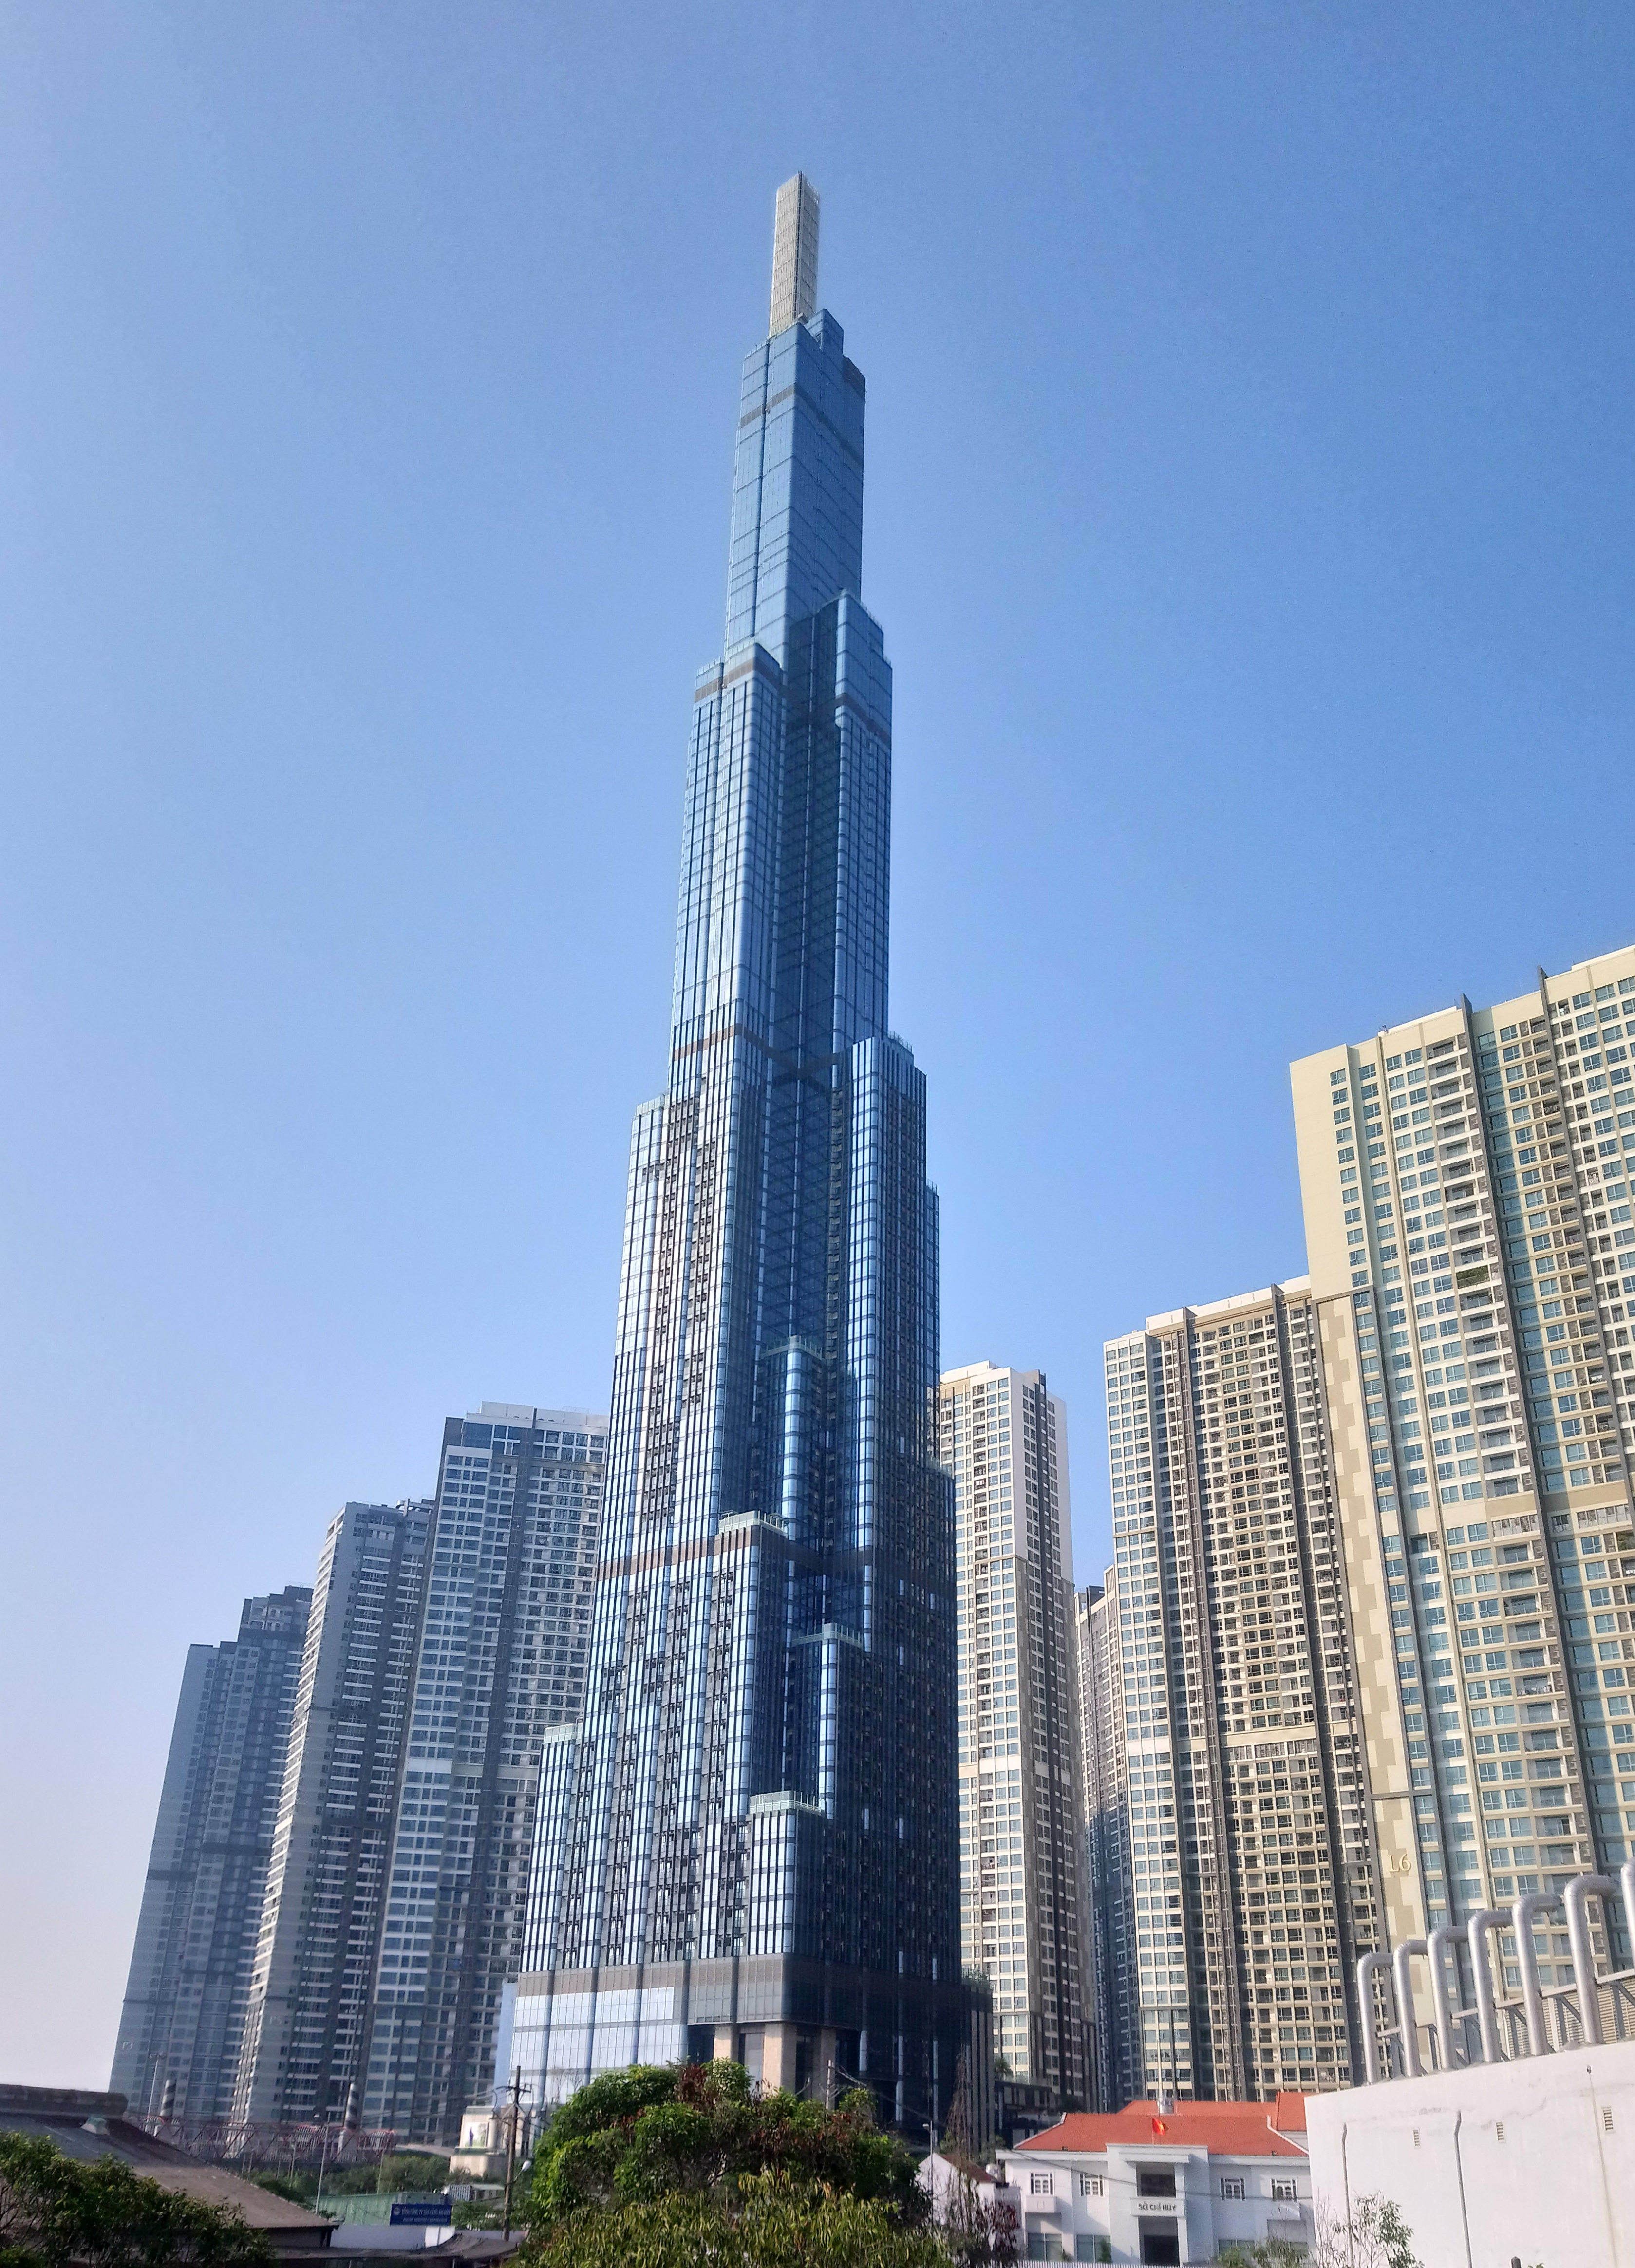
city, skyscraper, metropolitan area, tower block, landmark, daytime, tower, urban area, building, metropolis, human settlement, corporate headquarters, architecture, mixed use, cityscape, commercial building, downtown, skyline, headquarters, condominium, sky, spire, plant, urban design